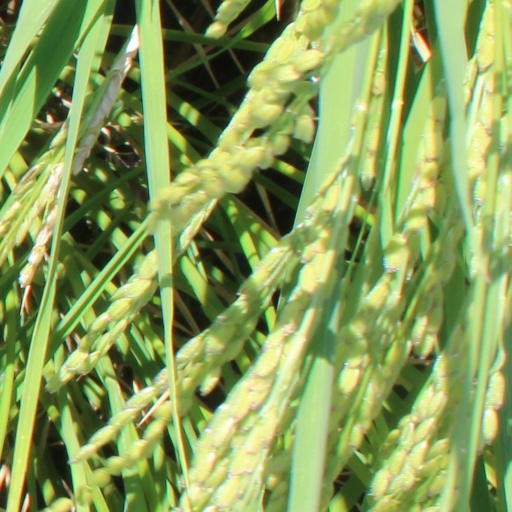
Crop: rice